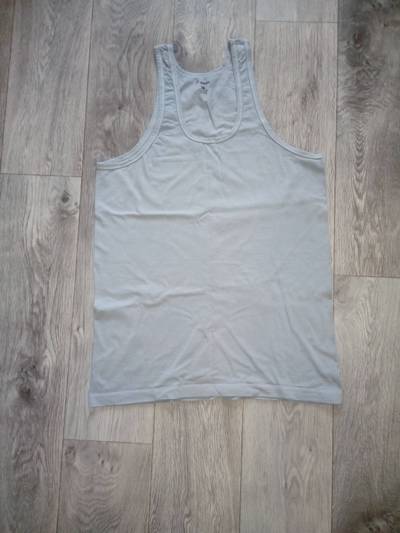
Waste category: clothes